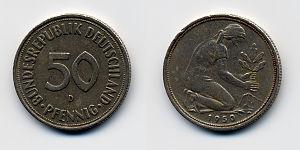
La Bank Deutscher Länder fut la banque centrale des secteurs d'occupation occidentaux et de la République fédérale d'Allemagne de 1948 à 1957.